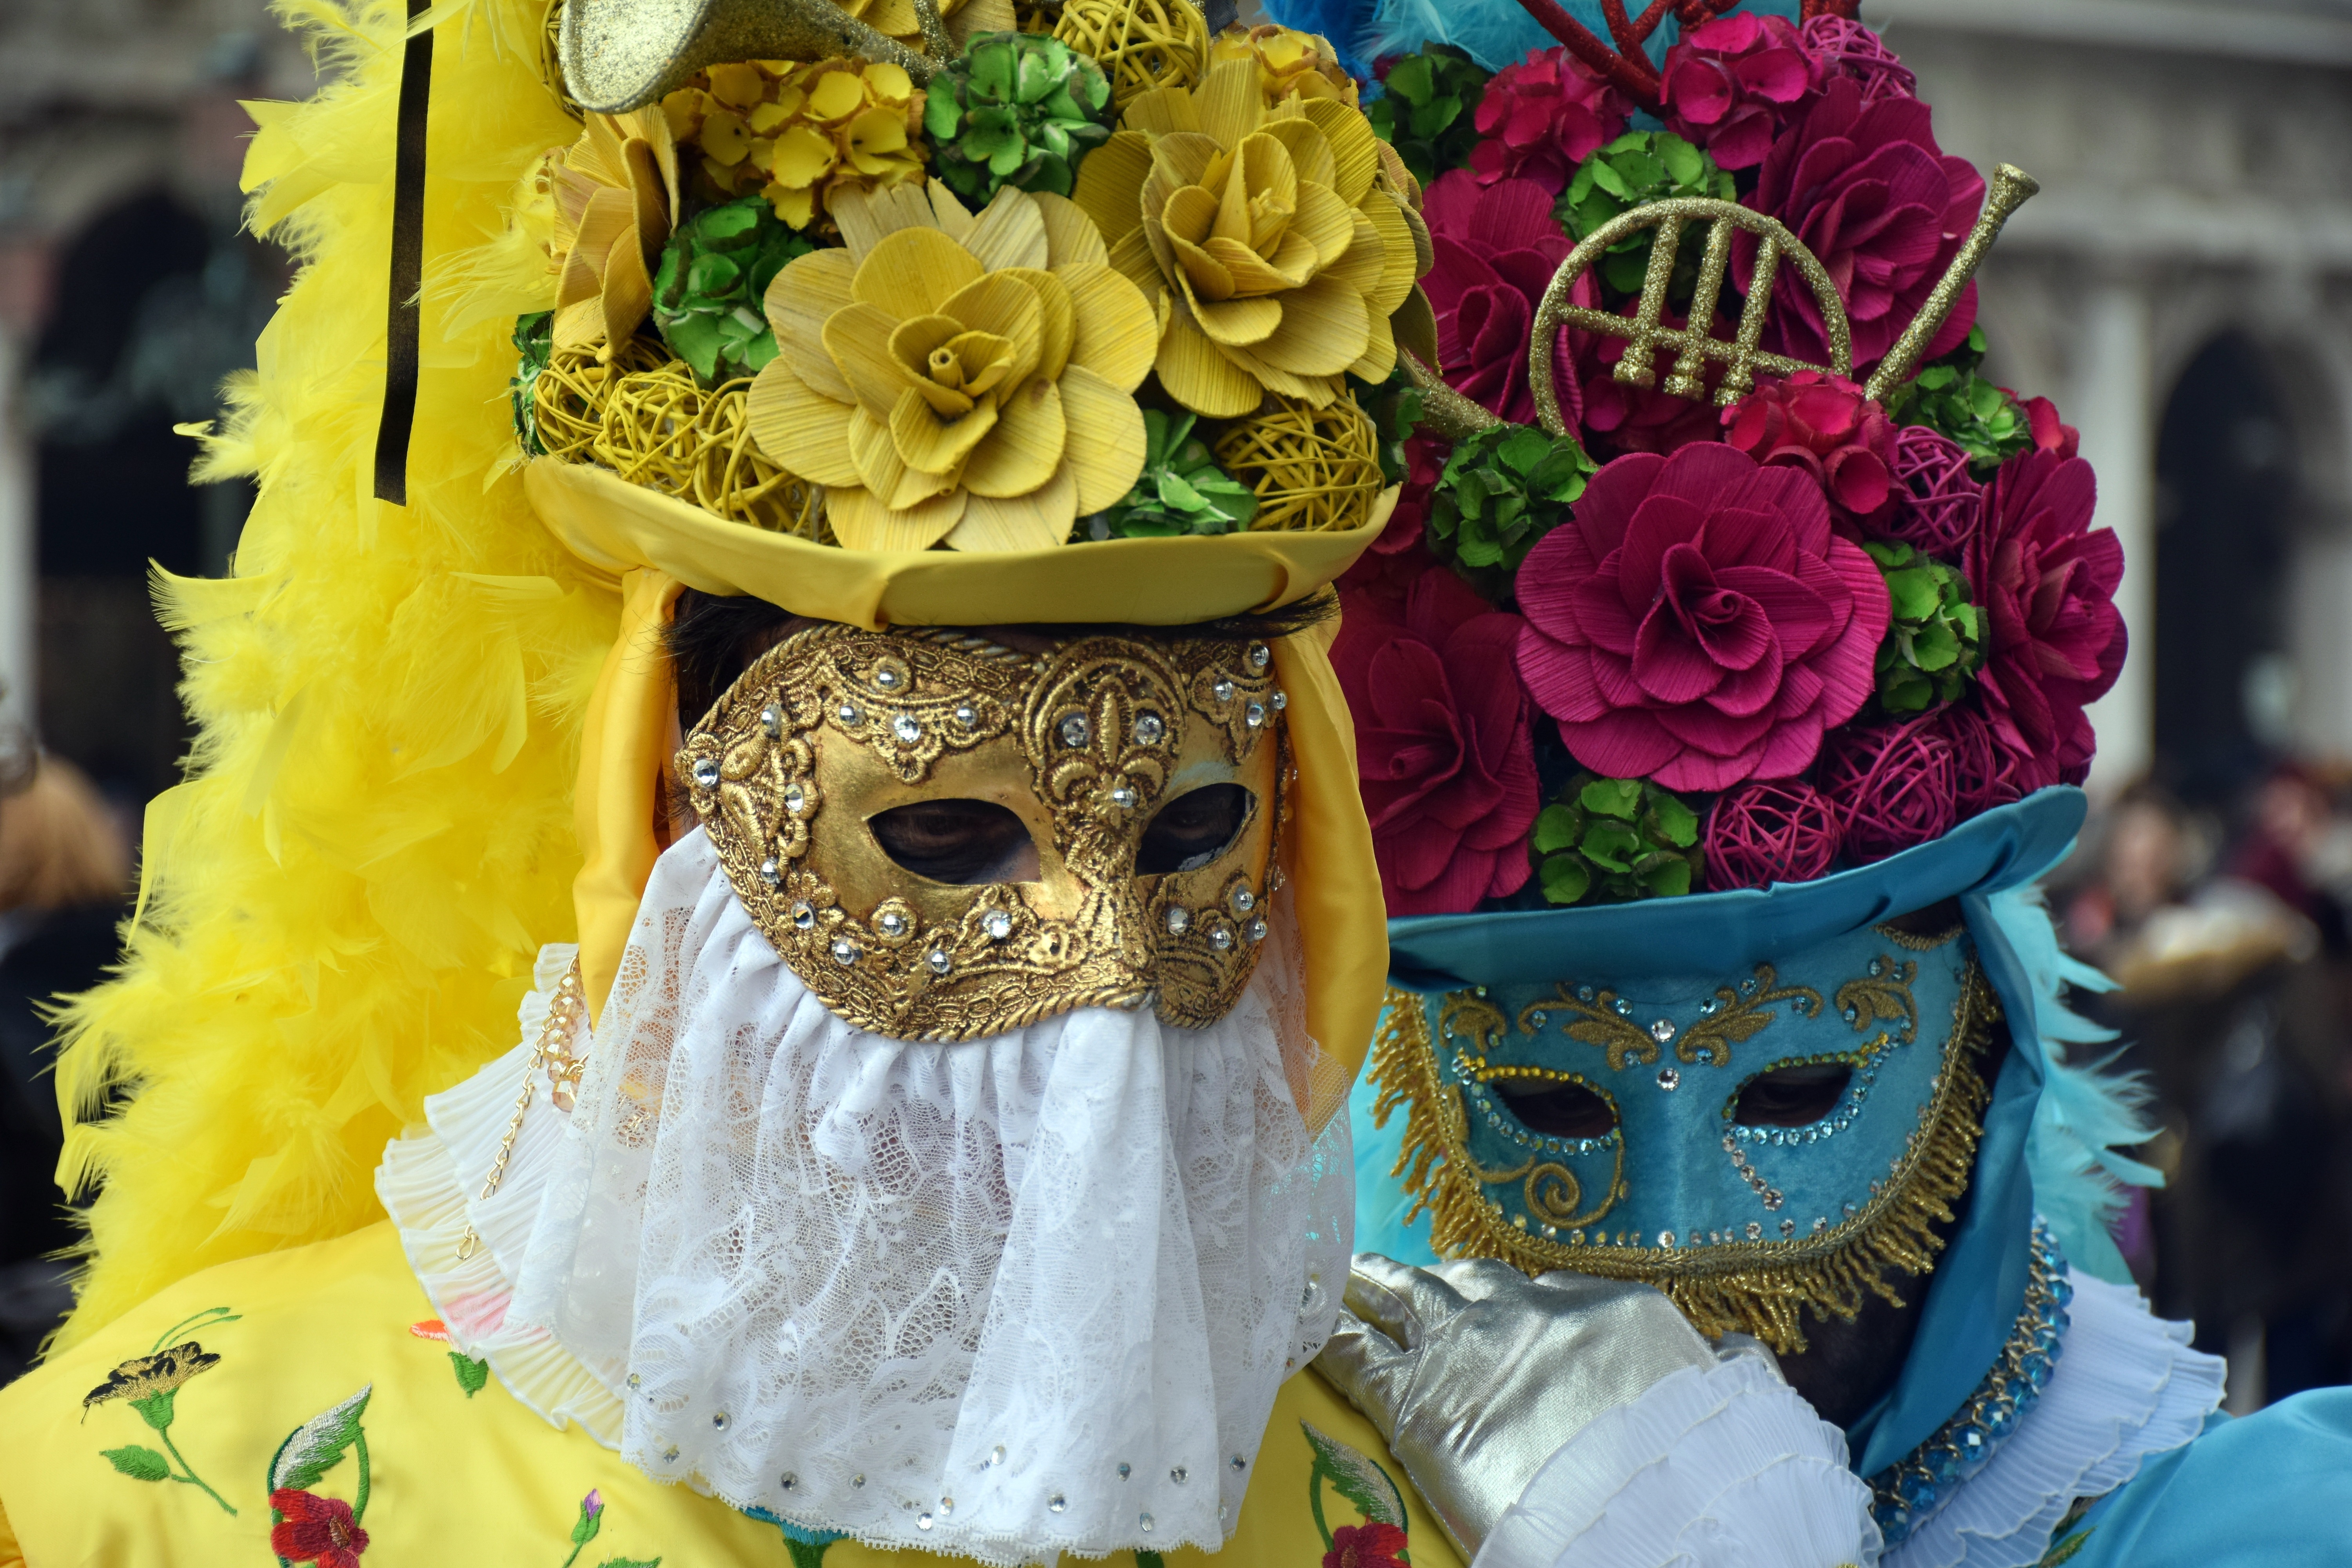
flower, celebration, europe, mystery, carnival, italy, venice, face, festival, mask, party, culture, event, tradition, costume, masquerade, italian, traditional, elegance, masque, carnevale, venetian